STS-61-C

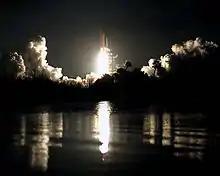
STS-61-C lifts off from Launch Complex 39A at Kennedy Space Center

STS-61-C saw "Columbia" return to flight for the first time since the STS-9 mission in November 1983, after having undergone major modifications over the course of 18 months by Rockwell International in California. Most notable of these modifications was the addition of the SILTS (Shuttle Infrared Leeside Temperature Sensing) pod atop "Columbia's" vertical stabilizer, which used an infrared camera to observe reentry heating on the shuttle's left wing and part of its fuselage. The camera was only used for a few more missions after STS-61-C, but the pod remained on "Columbia" for the remainder of its operational life. Smaller and more discreet modifications were also added at various points throughout the shuttle. The bulky ejection seats, which had been disabled after STS-4, were replaced with conventional seats and head-up displays for the commander and pilot were installed.